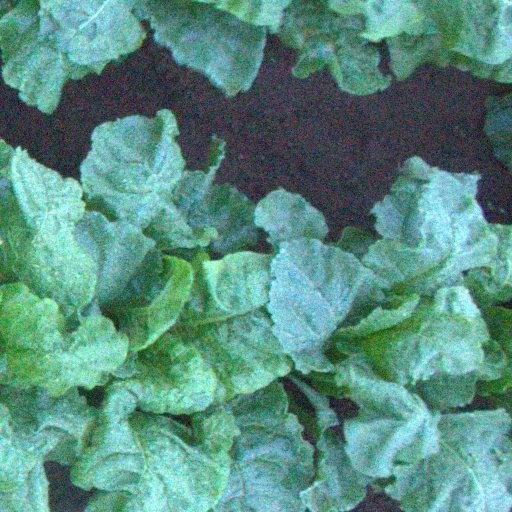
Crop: sugar beet